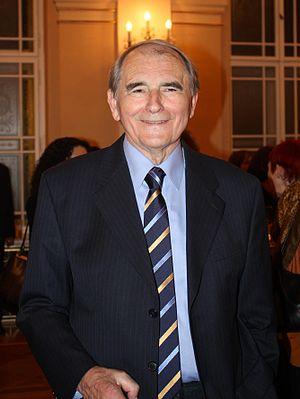
Le ministère des Affaires étrangères de la République tchèque est le département ministériel tchèque chargé des relations internationales, des missions diplomatiques et de la mise en œuvre de la politique étrangère de la République tchèque.
L'ambassade de la République tchèque en France est la représentation diplomatique de la Tchéquie auprès de la République française. Elle est située 15 avenue Charles-Floquet, dans le 7ᵉ arrondissement de Paris. Son ambassadeur est, depuis 2019, Michel Fleischmann.